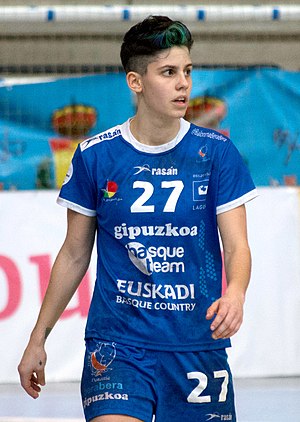
Alicia Fernández
Fernández i 2016
Alicia Fernández Fraga er en kvindelig spansk håndboldspiller som spiller for SCM Râmnicu Vâlcea og Spaniens kvindehåndboldlandshold.